Answer in natural language. How many HousePlants are visible in the scene? Choose between the following options: 1, 5, 4, 1 or 3
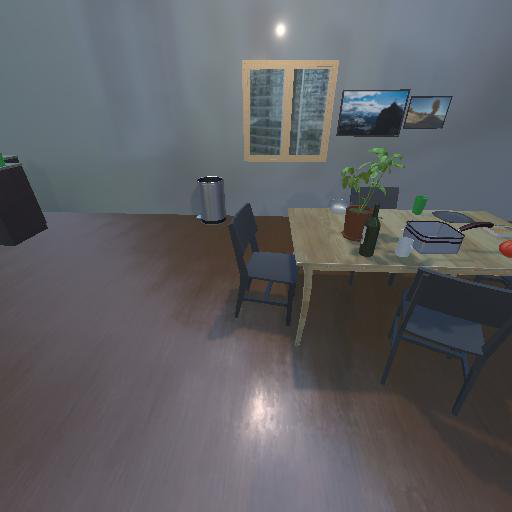
<answer>1</answer>